Wayuu people

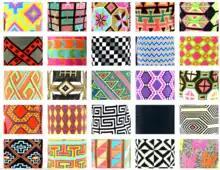

Living quarters are either rectangular or semi-circular. Close to the main house is a common area called a "luma" or "enramada", similar to a living room but almost in the open. Built of six pillars with a flat roof, it is used for everyday duties and to attend to visitors and business activities. Family members hang their hammocks there for the noon nap.